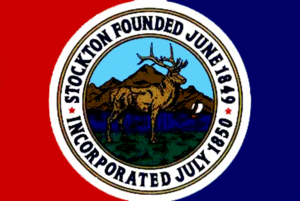
Stockton (Californien)
Stockton er en by i den centrale del af staten Californien i USA. Stockton har 291.707 indbyggere, og er dermed den 13. største by i staten Californien.